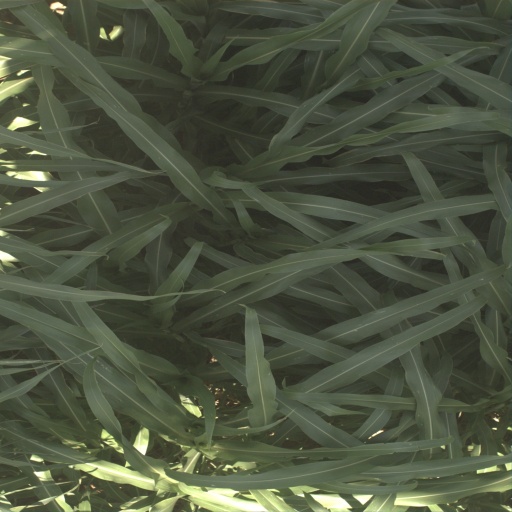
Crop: sorghum